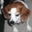
Label: dog